Malcolm Fraser (artist)

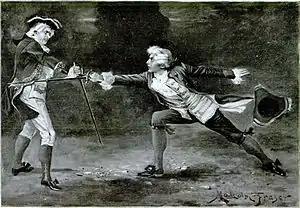
Fraser illustration appearing in bestselling 1899 novel "Richard Carvel"

Charles Malcolm Fraser (known as Malcolm Fraser) (April 19, 1869 - June 12, 1949) was an artist and illustrator in American magazines and various novels.